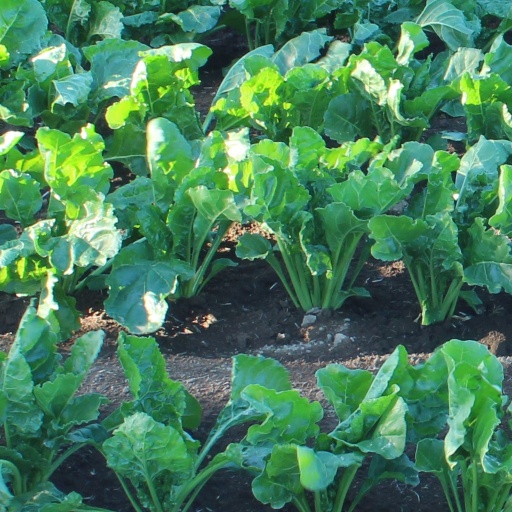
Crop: sugar beet